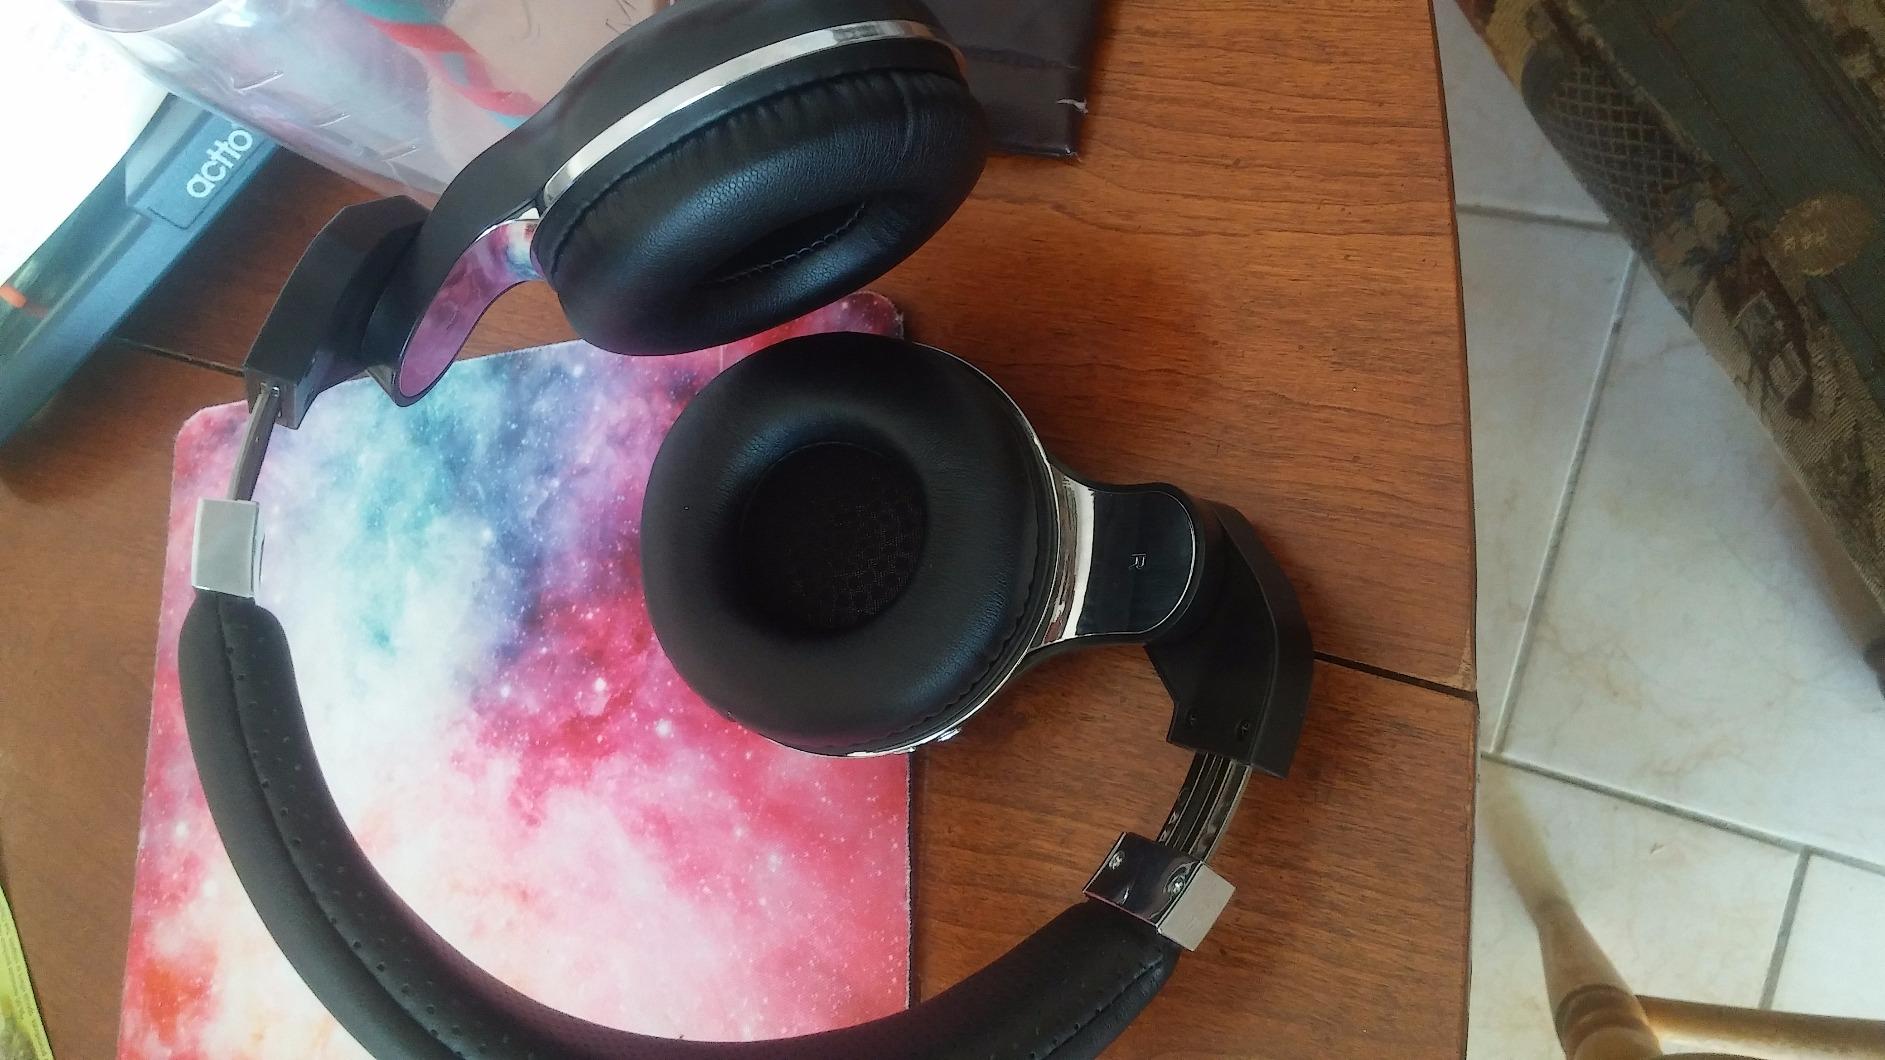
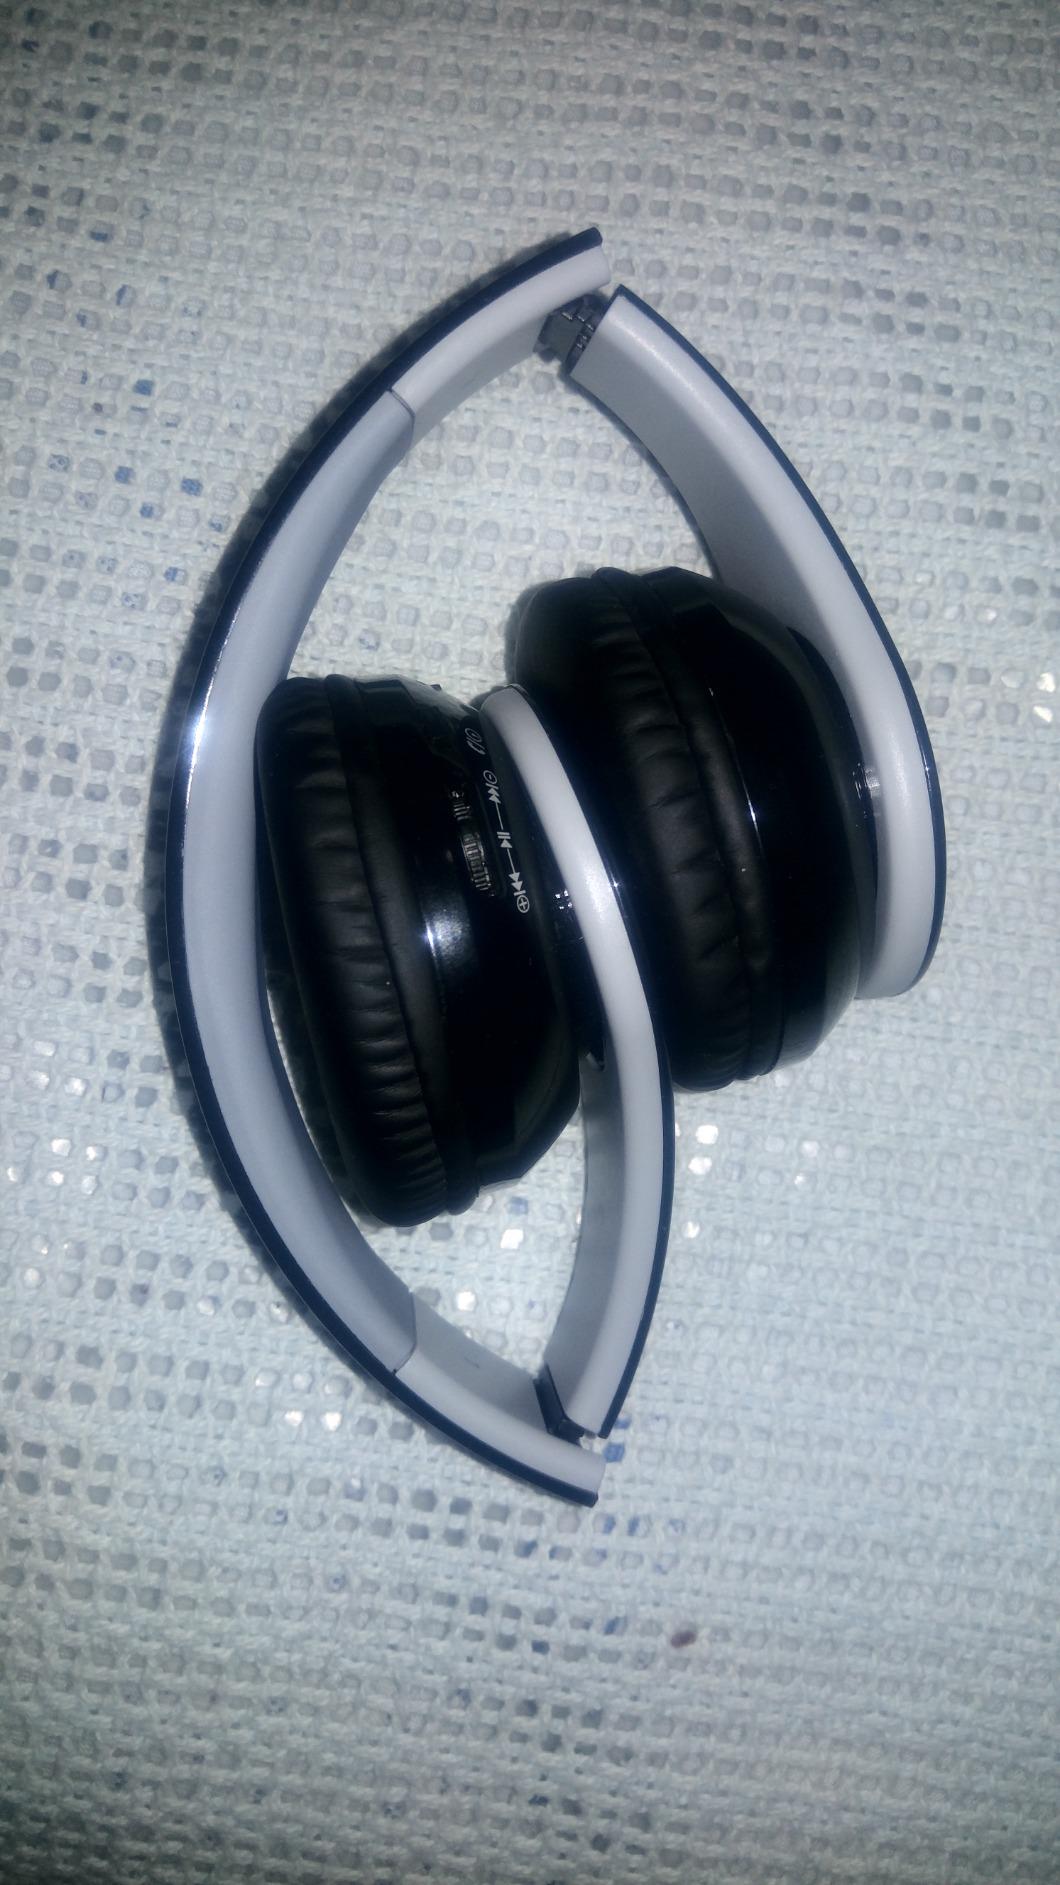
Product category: headphones
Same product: no